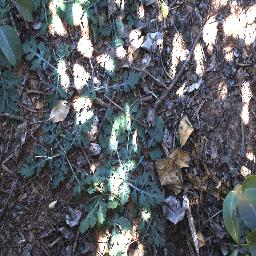
Label: parthenium